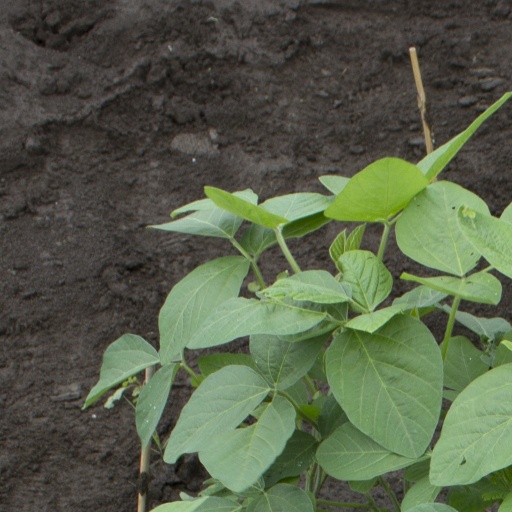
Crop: soybean